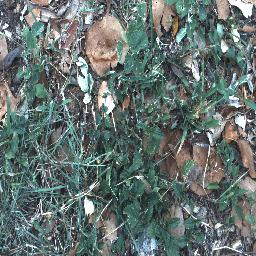
Label: negative